Natalia Republic

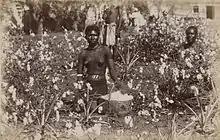
Natal cotton field.

On Christmas Day 1497 Vasco da Gama was sailing past the region now known as Transkei and named the country Terra Natalis. He next sighted the bluff at the entrance to what is now the harbour of Durban. Da Gama made no landing here, but in later years the name Natália became associated with it. Like the rest of South Africa, Natal was neglected by the Portuguese, whose nearest settlement was at Delagoa Bay.